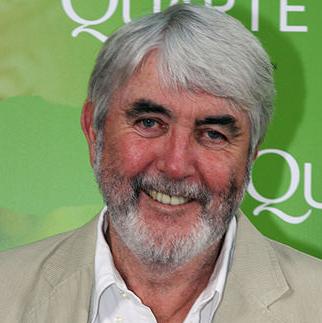
Age: 71